Tyche

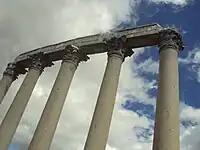
The remains of a Greek temple of Tyche, Olba

The Tyche of Rome was represented "in military costume" according to Amin. In Rome and the other parts of the Western Roman Empire she was referred to as Fortuna.